Priscilla Wadsworth

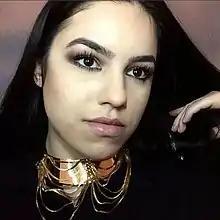
Priscilla Wadsworth

Priscilla Wadsworth (born 1990) is a pencil artist who specializes in sports art, particularly related to Alabama Crimson Tide football. Her portrait of Mal Moore was displayed in the Paul Bryant Museum.